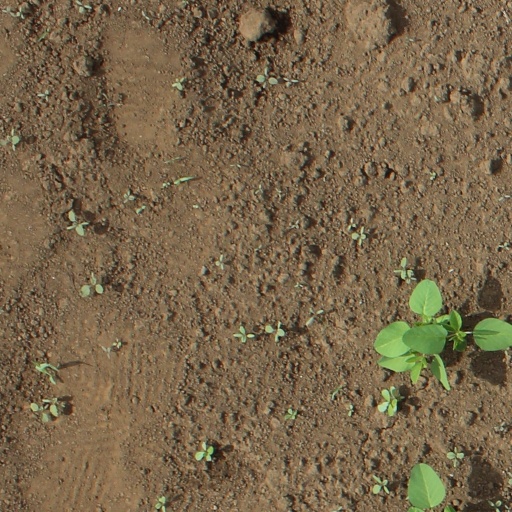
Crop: soybean